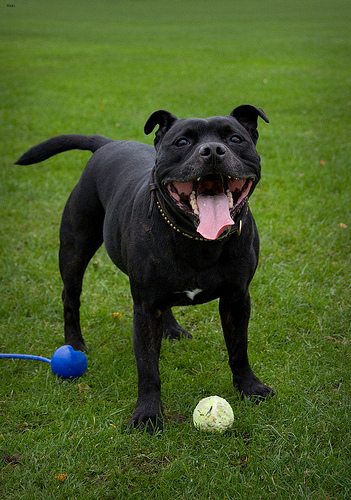
Animal: dog
Breed: staffordshire_bull_terrier